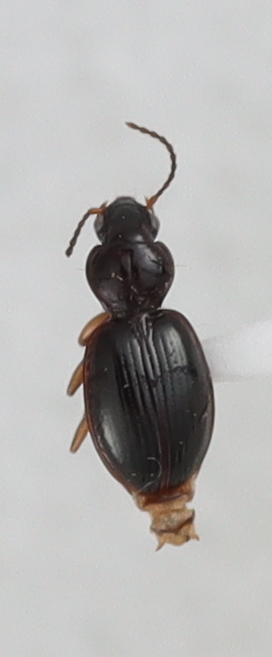
Scientific name: Mecyclothorax konanus
Plot: 14
Trap: E
Collected: 20190814